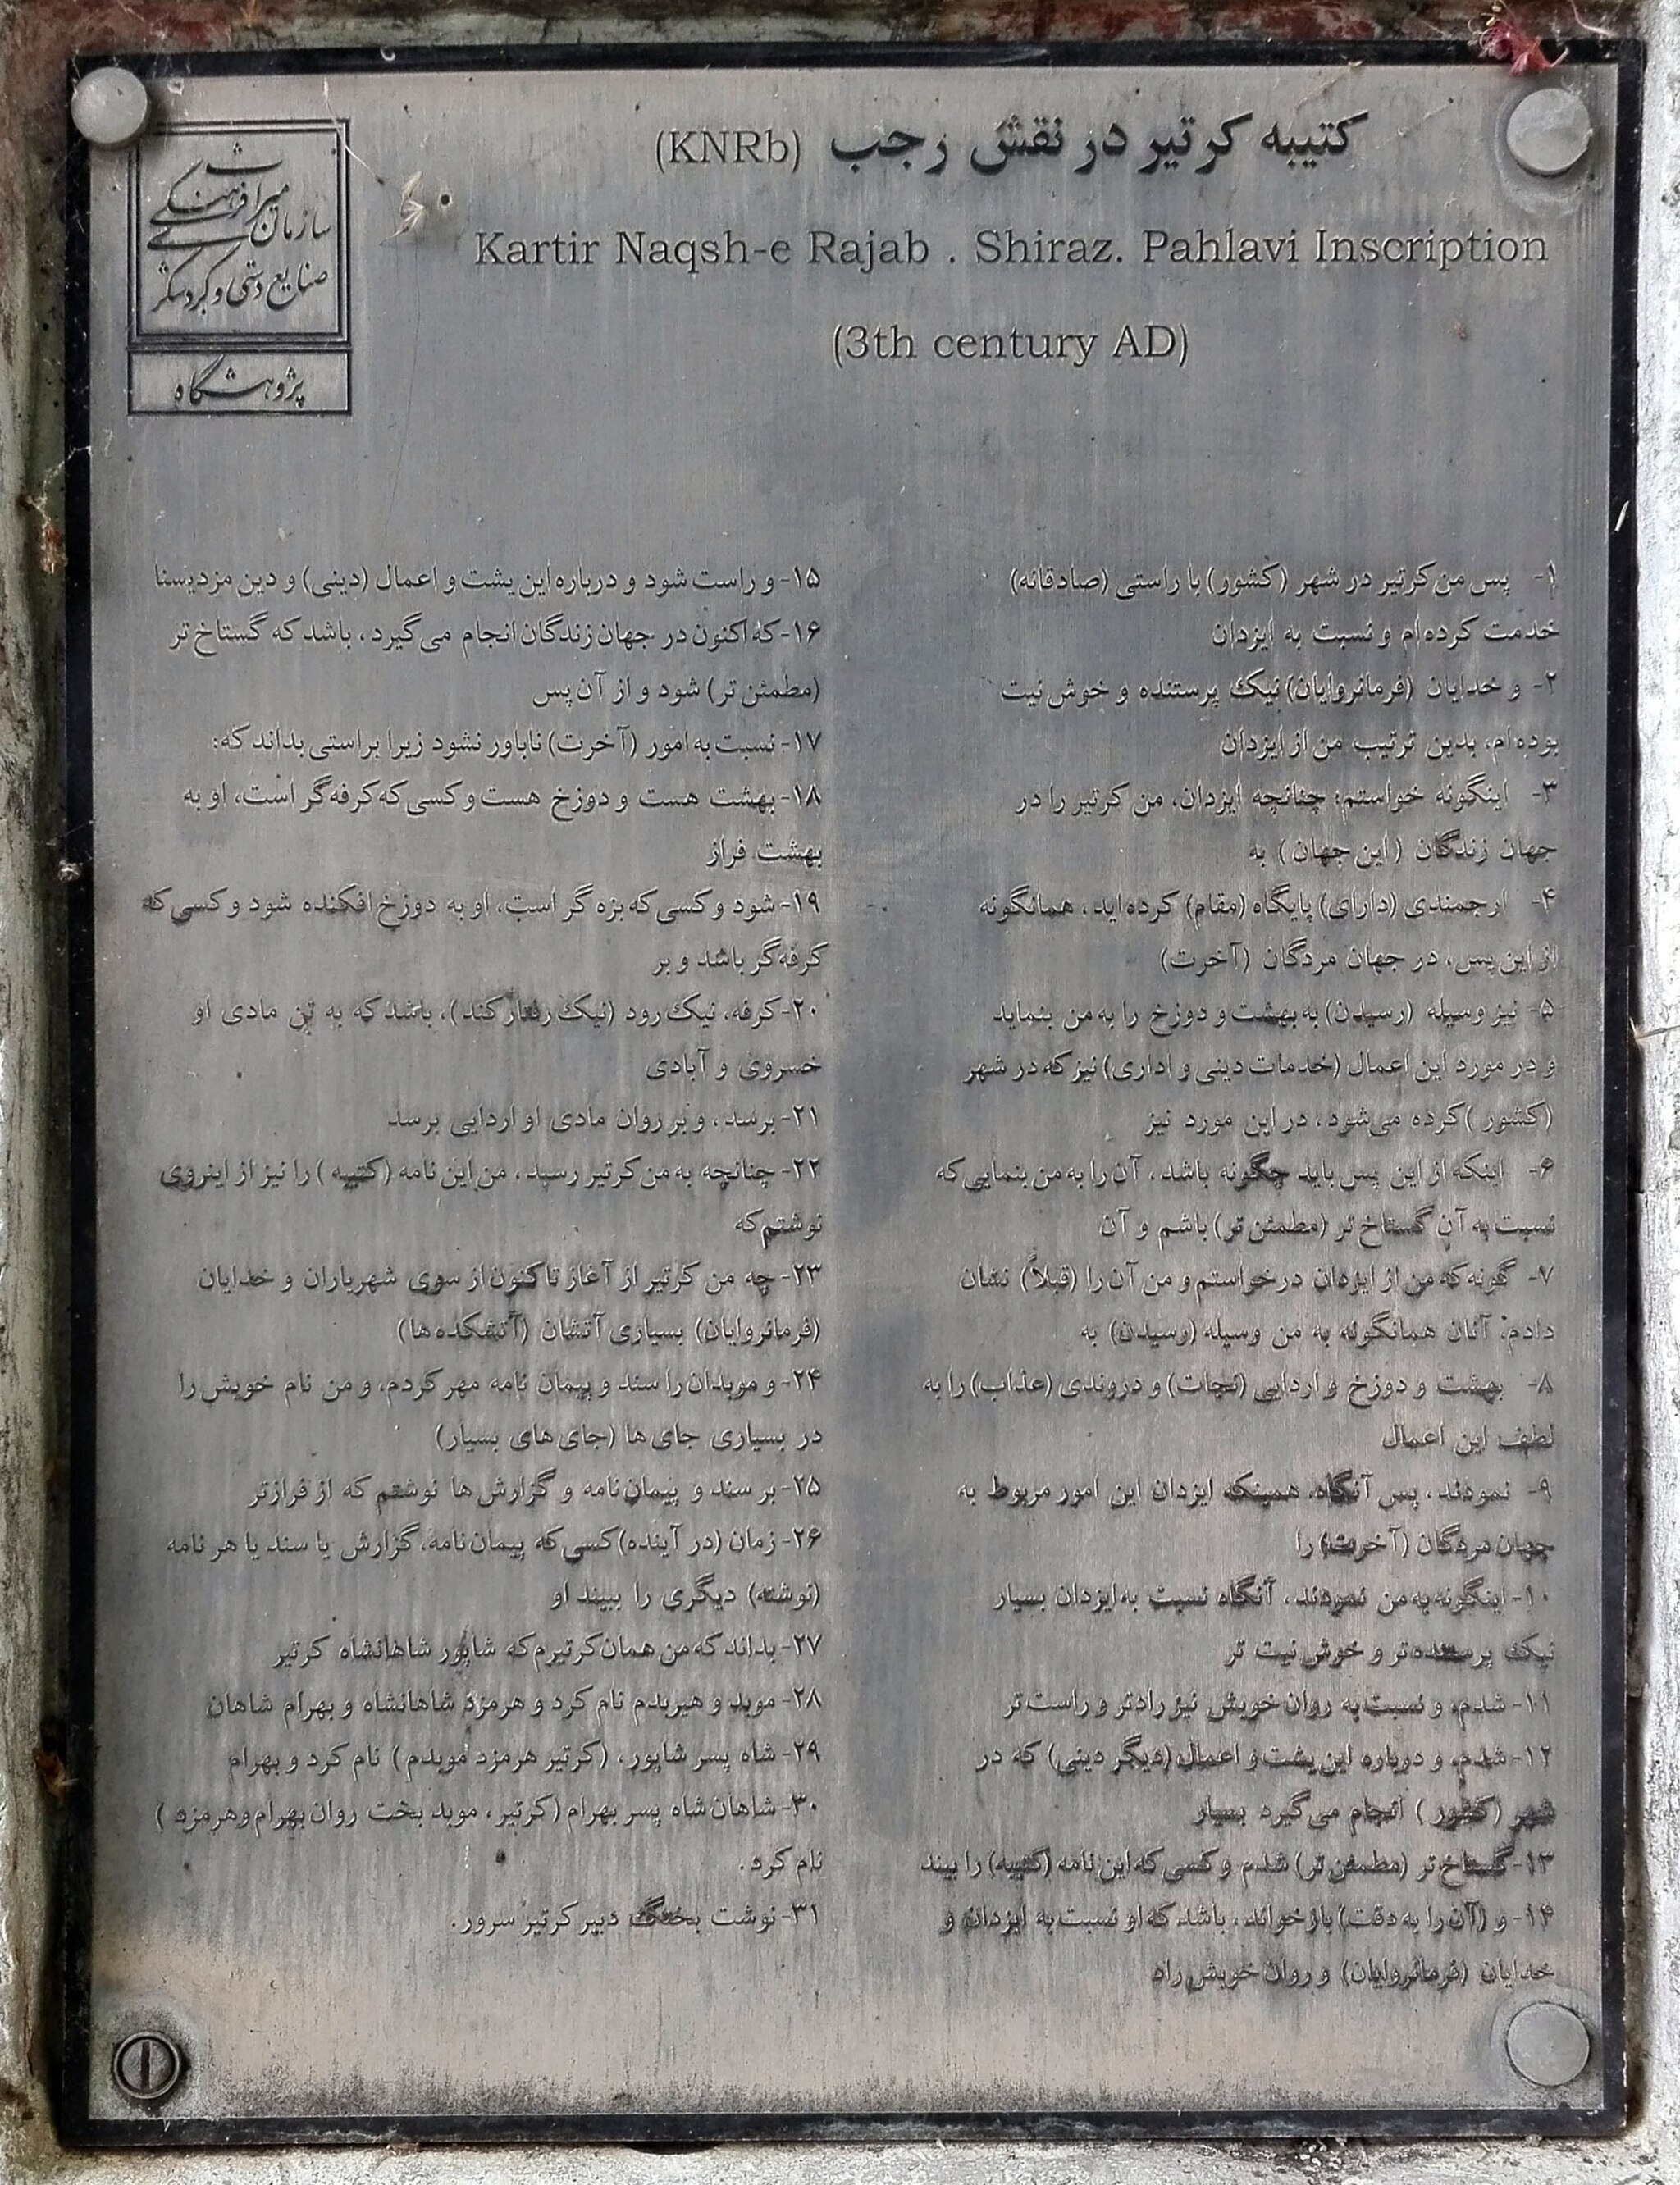
Title: Kartir's inscription KNRB farsi
Description: taken in inscription garden, Tehran
Date: 2019-05-20 17:06:03
Categories: Self-published work, Kartir's inscription at Naqsh-e Rajab